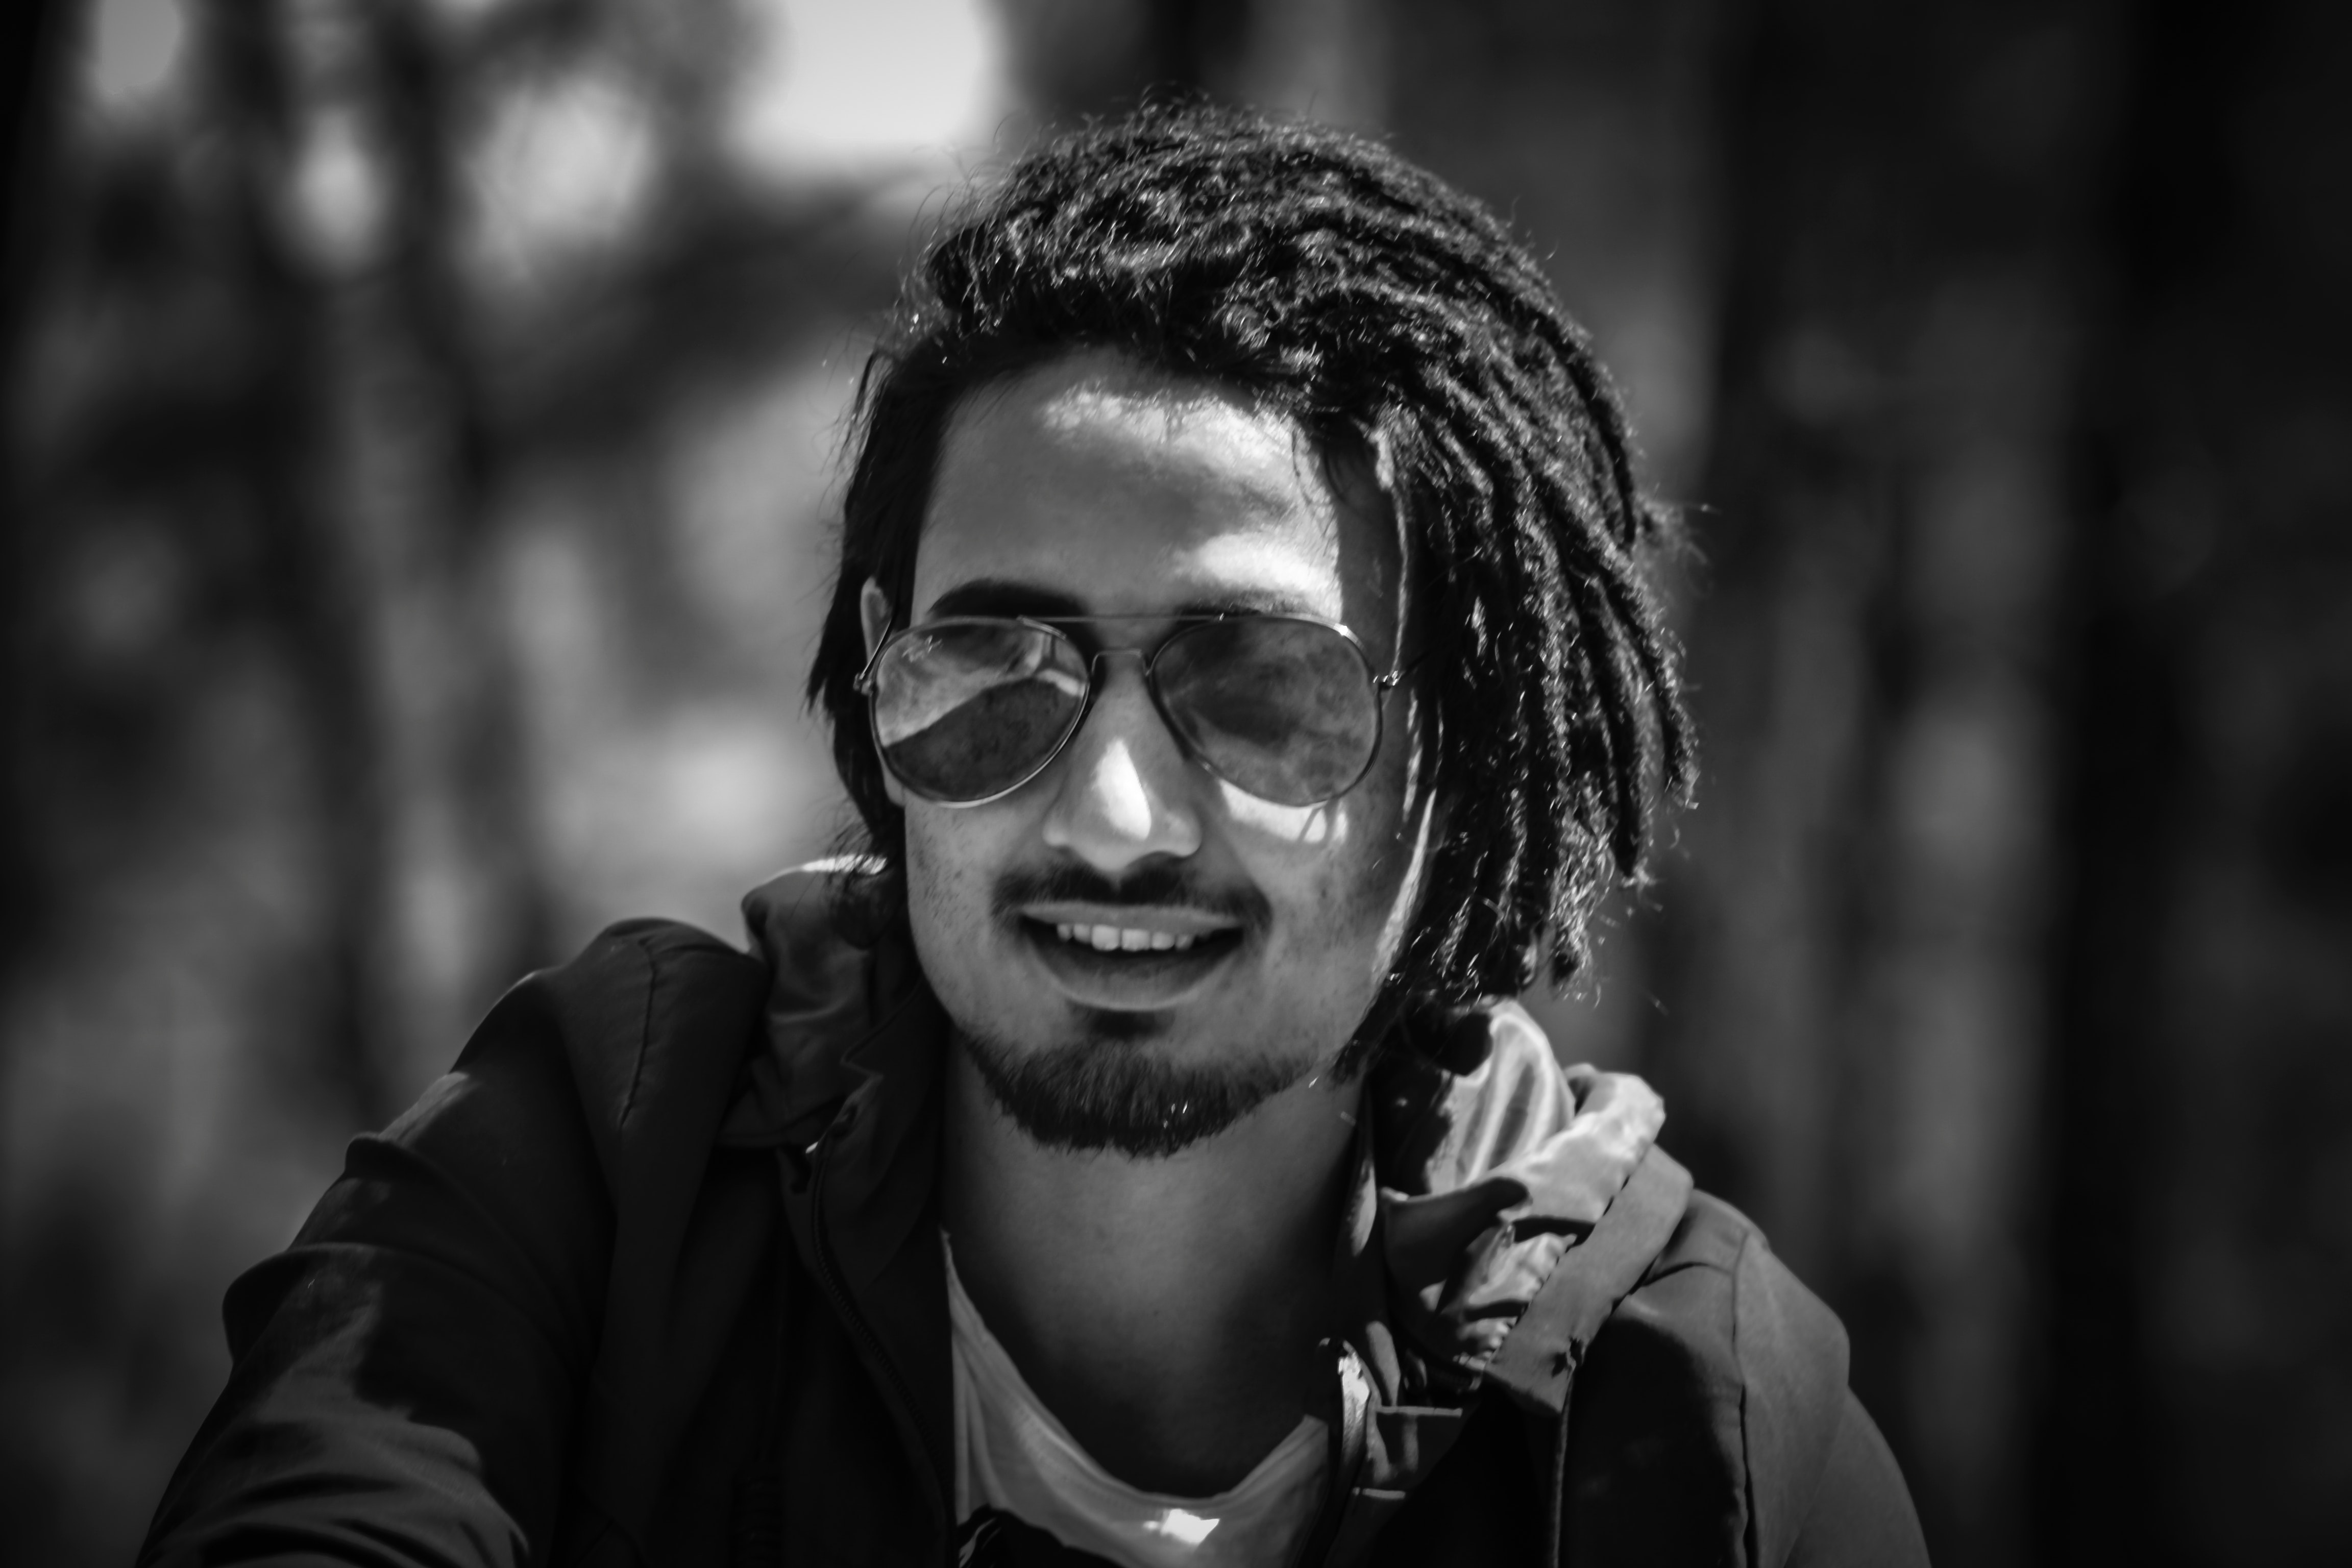
hair, black, face, white, dreadlocks, monochrome, black and white, people, hairstyle, monochrome photography, glasses, cool, smile, photography, eye, human, eyewear, street, portrait photography, plant, style, flash photography, moustache, portrait